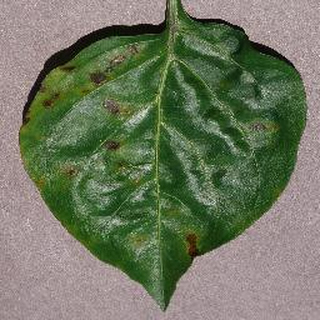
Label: bell_pepper_bacterial_spot